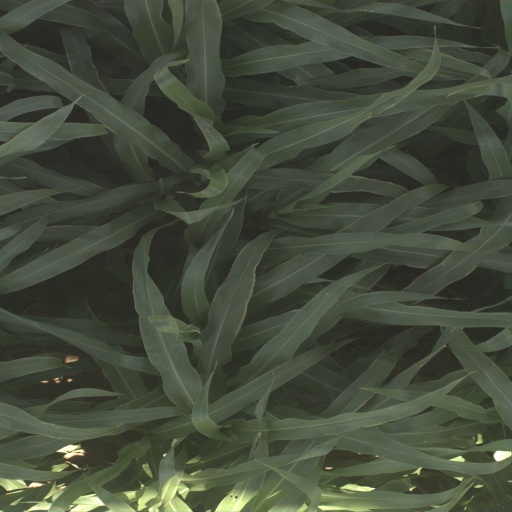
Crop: sorghum